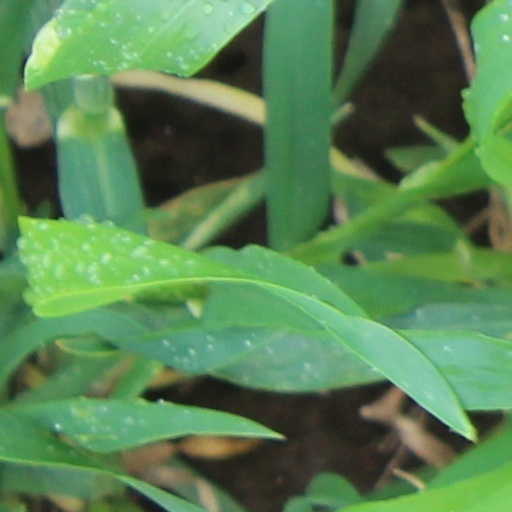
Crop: wheat